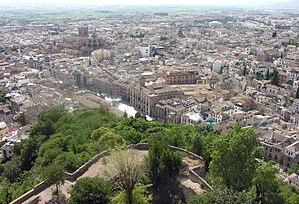
La comarque de Vega de Granada est une comarque appartenant à la province de Grenade en Espagne.
Conjuration Casanova est un roman policier d'Éric Giacometti et Jacques Ravenne, publié en 2006. C'est le troisième tome de la série des enquêtes du commissaire Antoine Marcas, et le second dans l'ordre de parution.